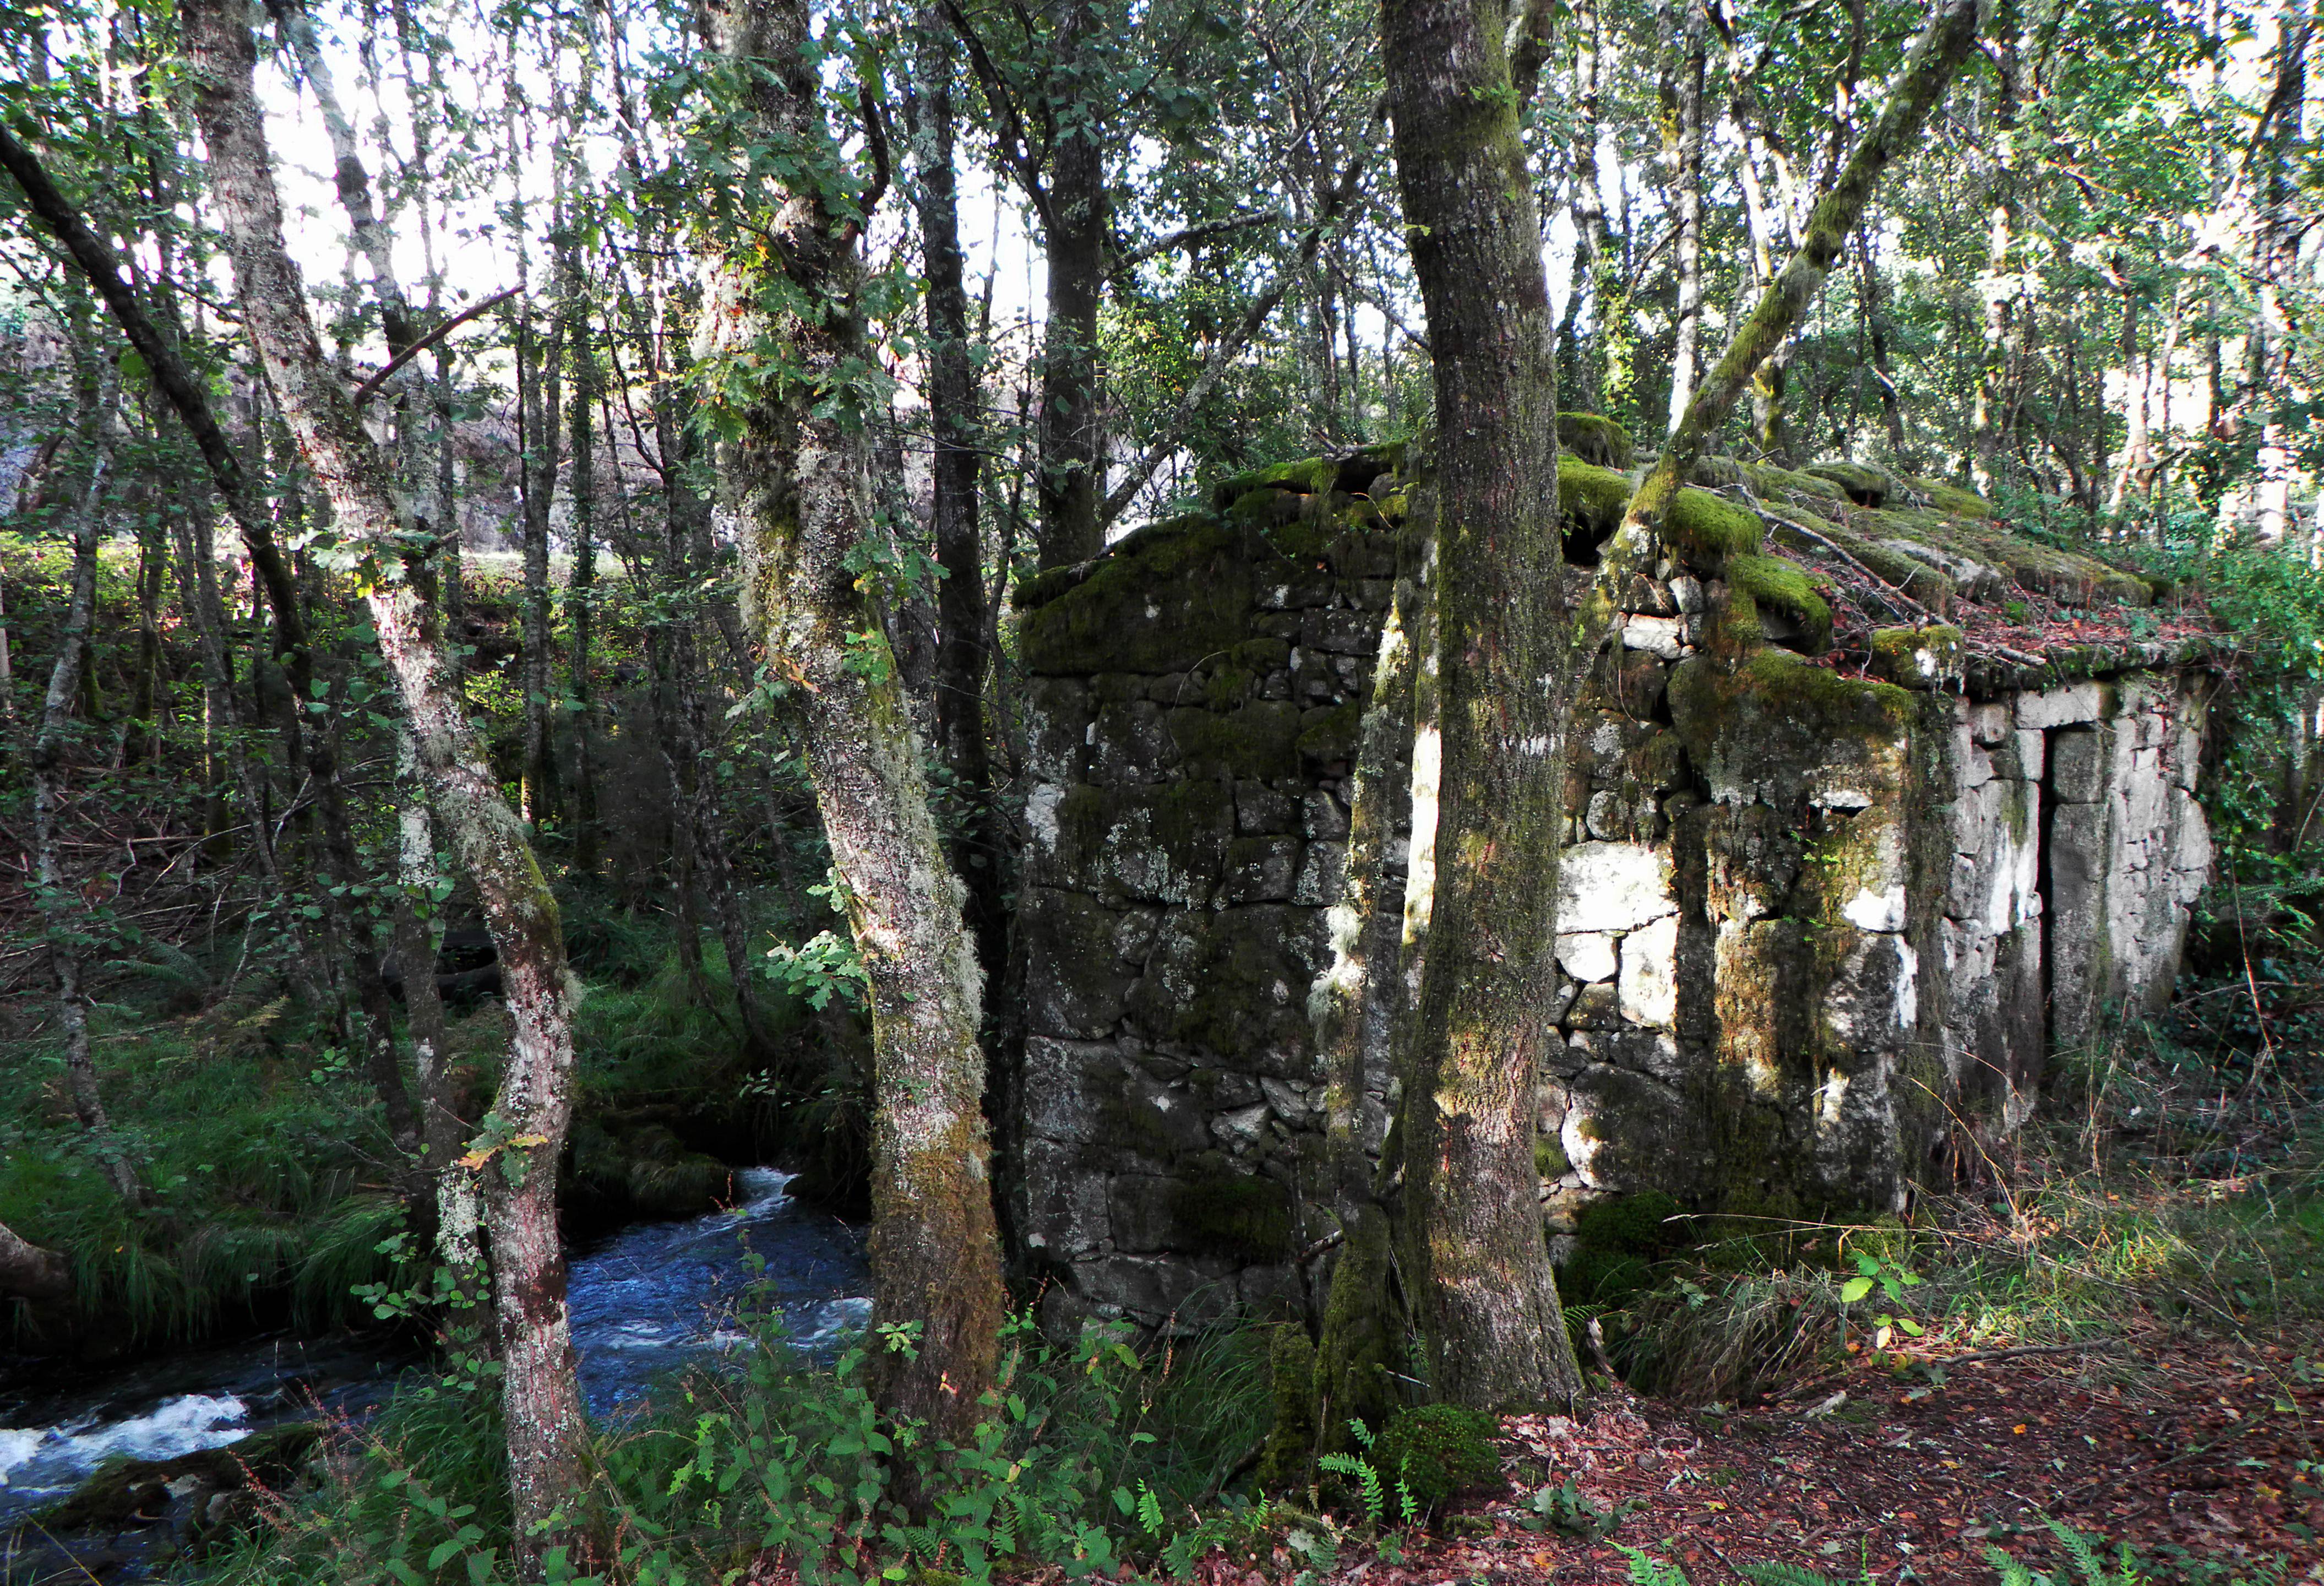
landscape, tree, forest, wilderness, trail, jungle, spain, ruins, woodland, habitat, espana, ggl1, natural environment